Asahikawa Station

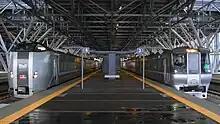
789 and 785 series EMUs at Asahikawa Station on "Super Kamui" services, October 2011

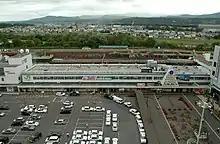
Asahikawa Station in August 2006 before rebuilding

Asahikawa Station opened in 1898. With the privatization of Japanese National Railways (JNR) on 1 April 1987, the station came under the control of JR Hokkaido.